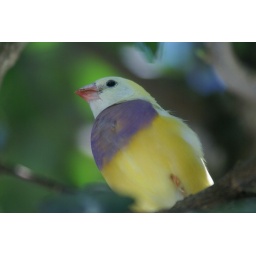
small bird in tree